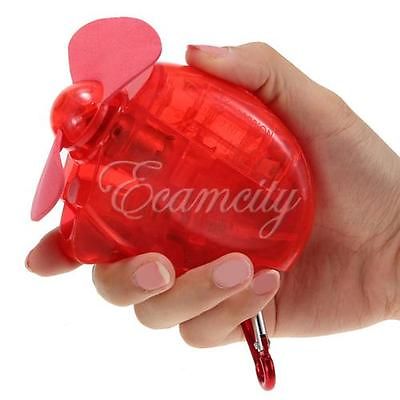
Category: fan